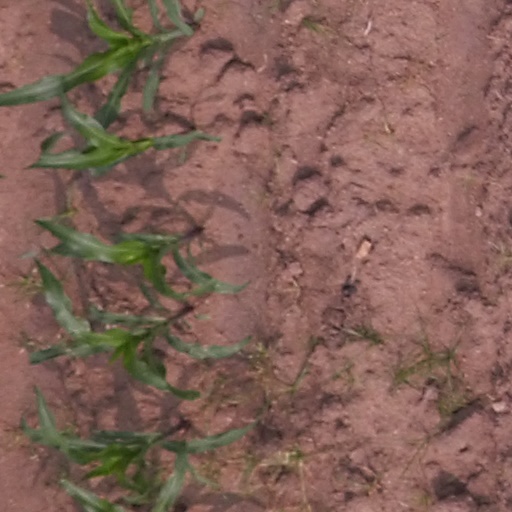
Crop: maize; corn